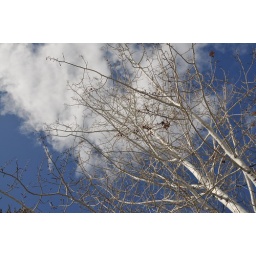
tree in the sky